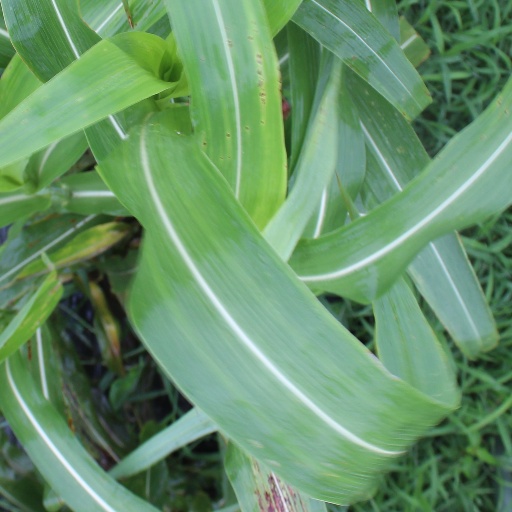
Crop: sorghum